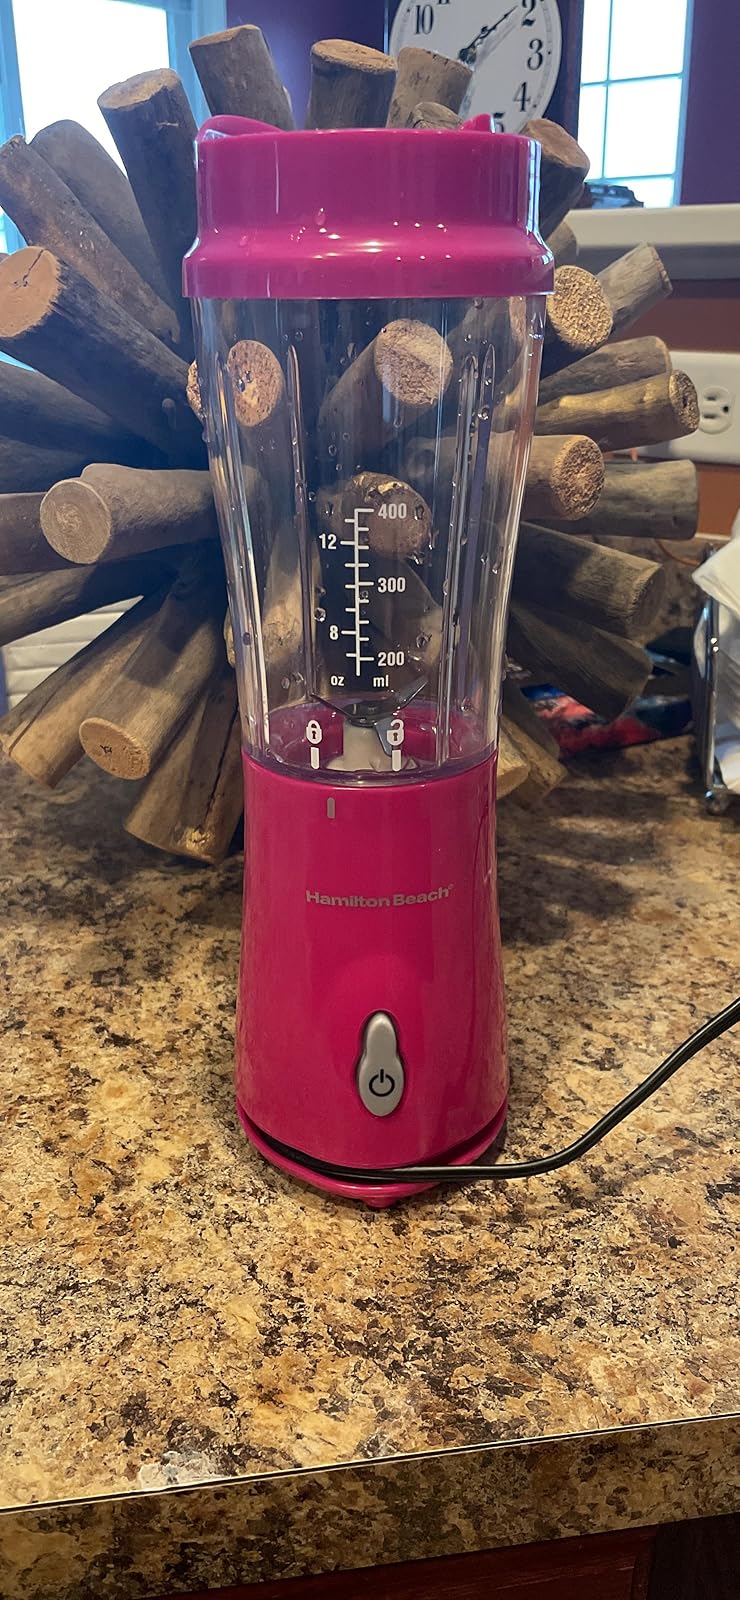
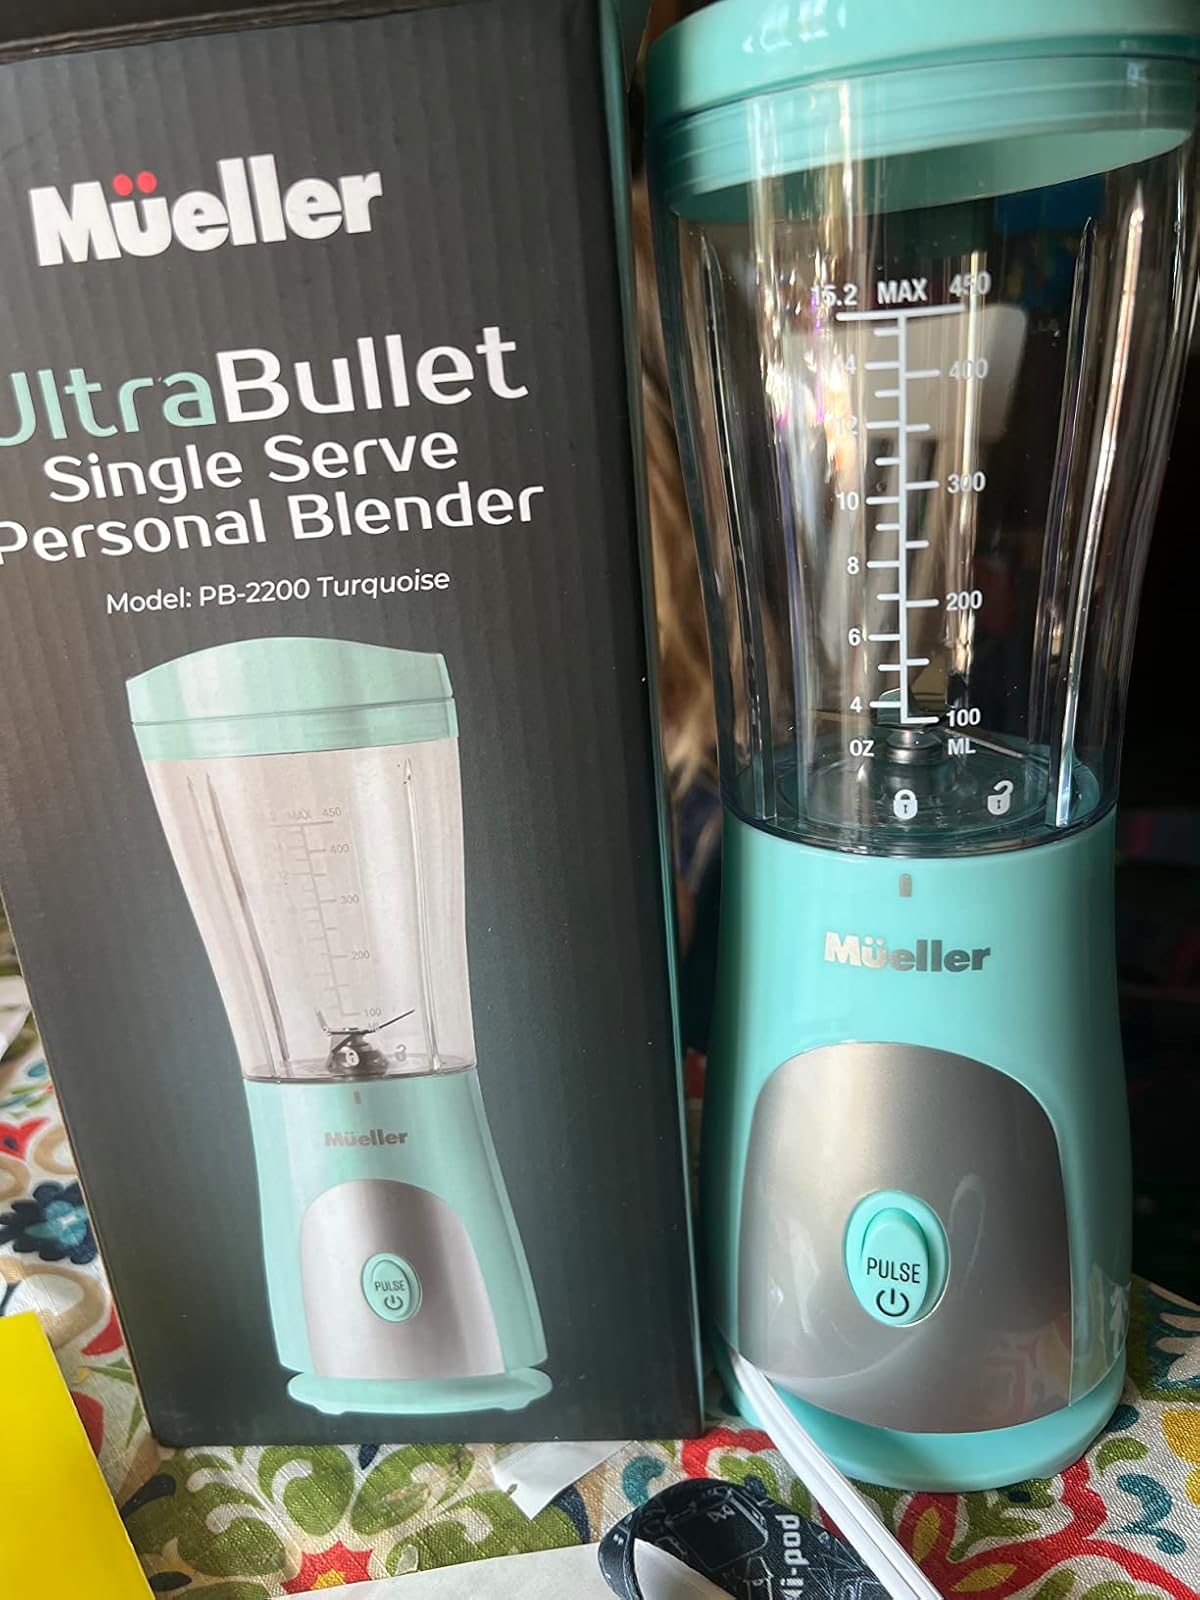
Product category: items_blender
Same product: no